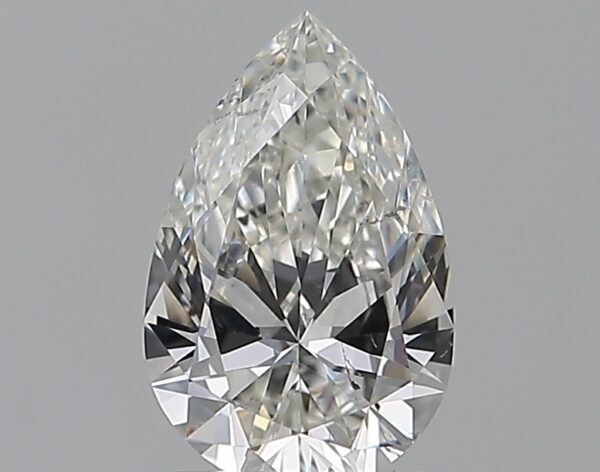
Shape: pear
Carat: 0.72
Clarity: SI1
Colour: H
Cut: EX
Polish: EX
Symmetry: EX
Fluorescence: N
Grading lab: GIA
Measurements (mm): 8.01 x 5.17 x 2.96